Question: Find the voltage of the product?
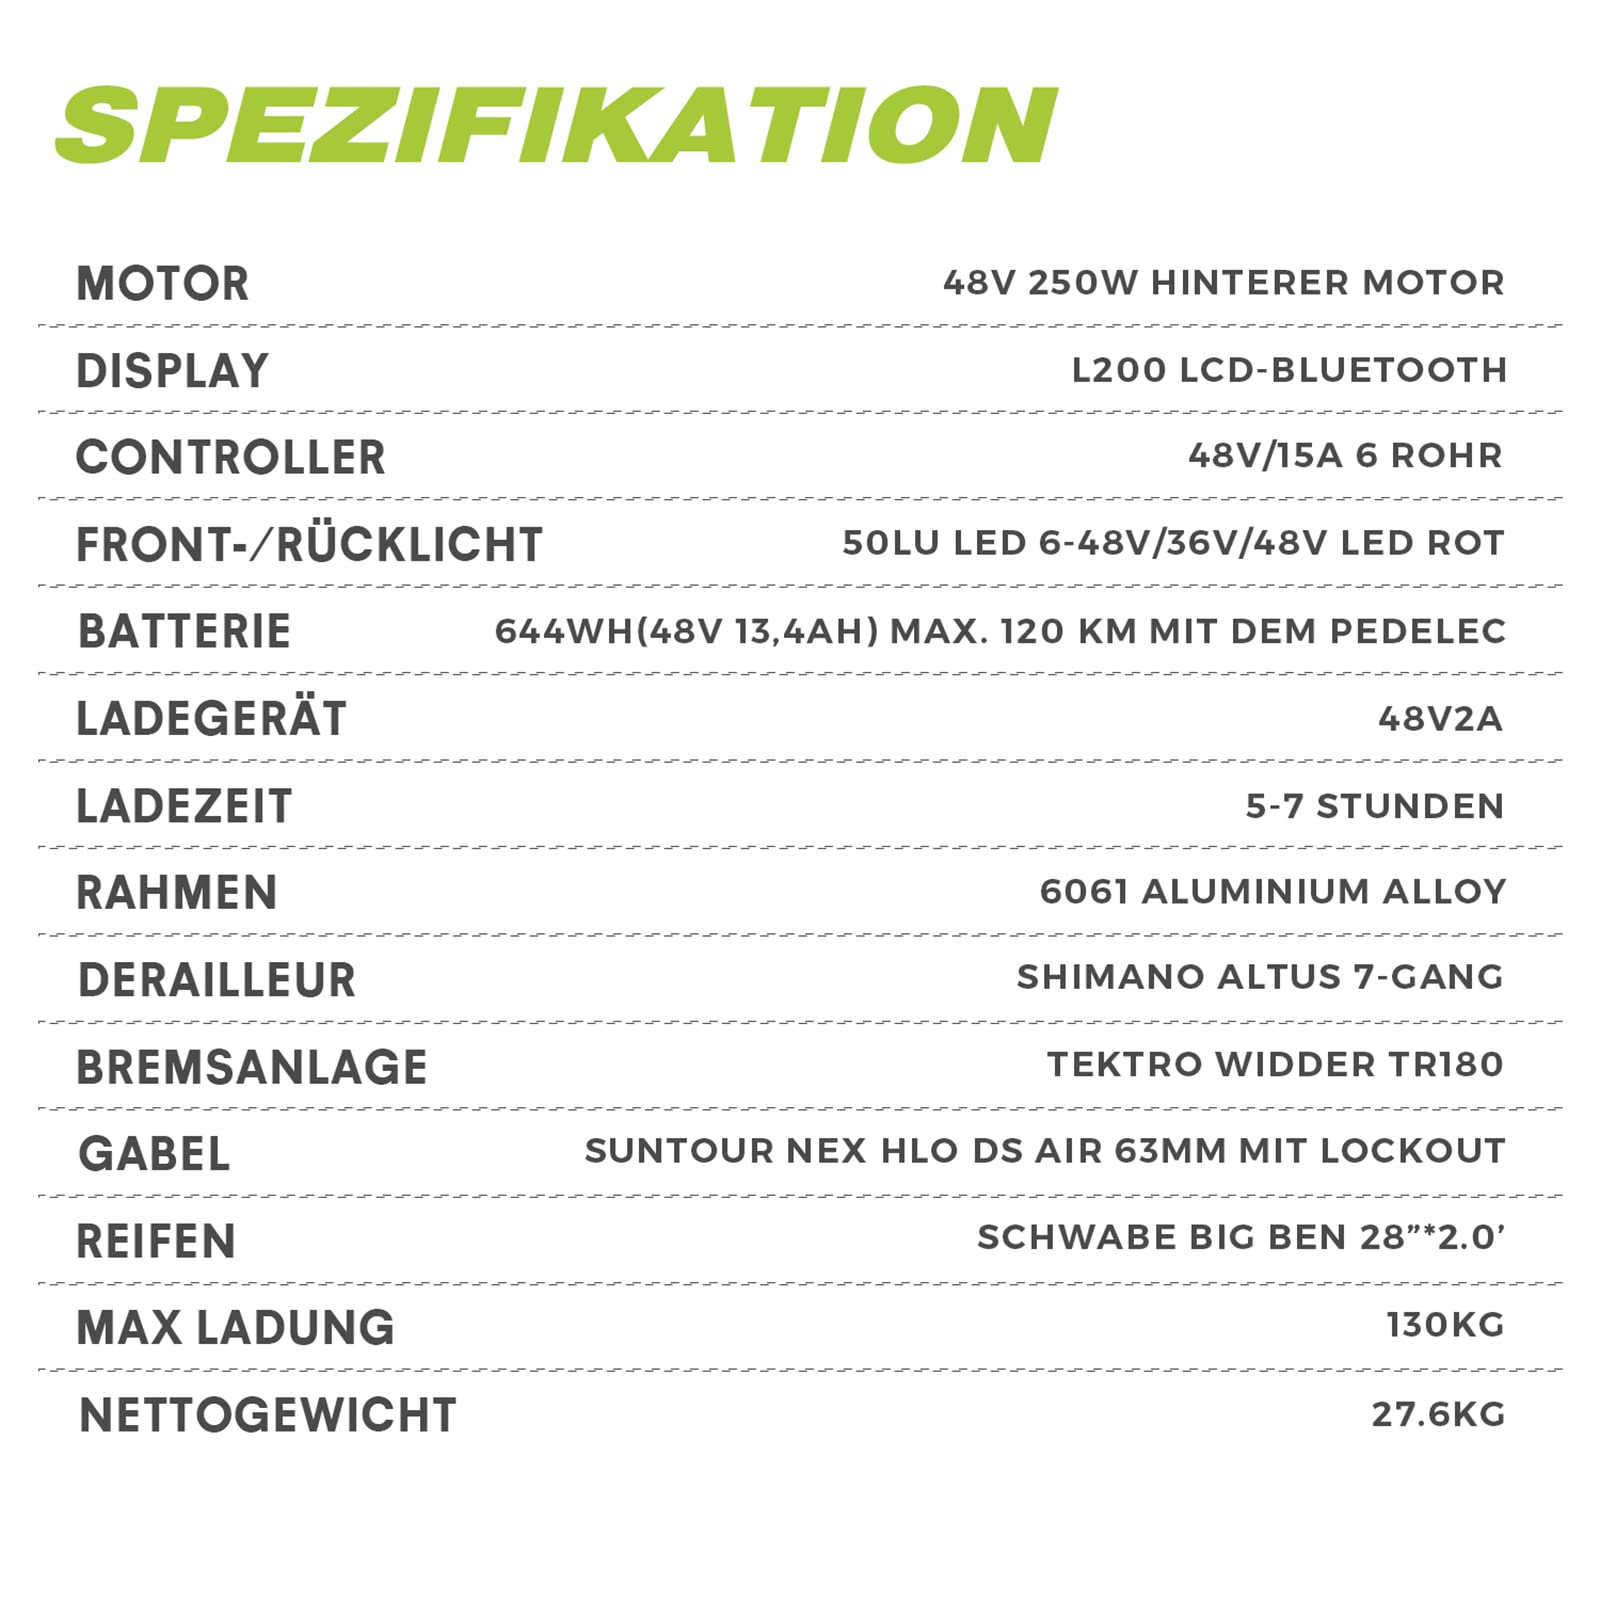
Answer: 48.0 volt